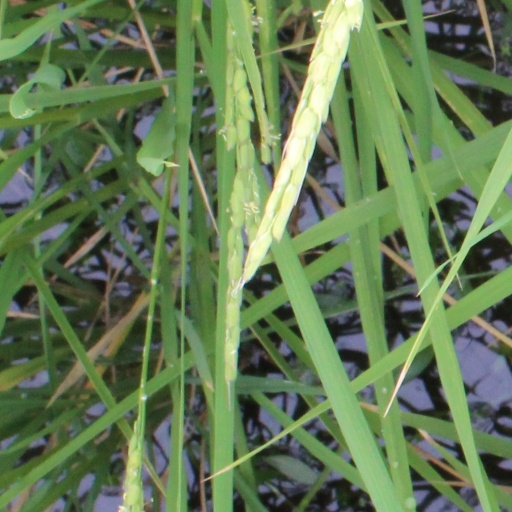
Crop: rice